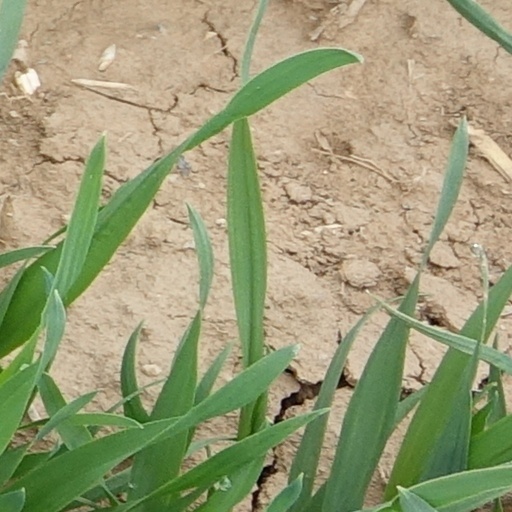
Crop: wheat